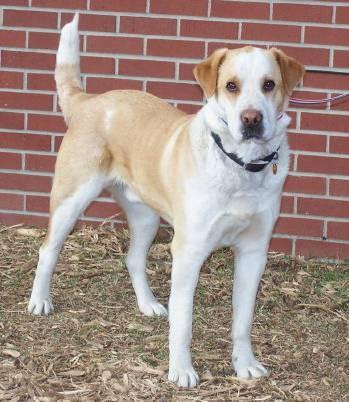
dog